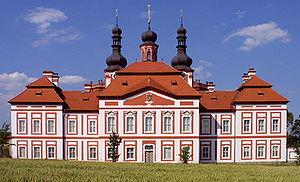
Jan Blažej Santini-Aichel, né le 3 février 1677 à Prague et mort le 7 décembre 1723 dans la même ville, est un architecte tchèque d'origine italienne célèbre pour l'invention du style du baroque gothique.
Kralovice est une ville du district de Plzeň-Nord, dans la région de Plzeň, en République tchèque. Sa population s'élevait à 3 504 habitants en 2019.